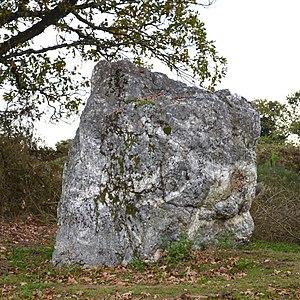
Menhir de Couëbrac - Nozay, Loire-Atlantique. Brezhoneg: Peulvan Couëbrac e Nozieg. This building is classé au titre des Monuments Historiques. It is indexed in the Base Mérimée, a database of architectural heritage maintained by the French Ministry of Culture,
Nozay est une commune de l'Ouest de la France, dans le département de la Loire-Atlantique, en région Pays de la Loire. Avant la Révolution, elle faisait partie de la Bretagne historique et de la circonscription ecclésiastique et civile dite archidiaconé de la Mée.
Le menhir de Couëbrac est un menhir situé sur la commune de Nozay, dans le département de la Loire-Atlantique, en France.
L'article présente un panorama des sites mégalithiques dans la Loire-Atlantique, en France.